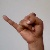
The image shows a hand gesture representing the letter 'J' in Indian Sign Language.